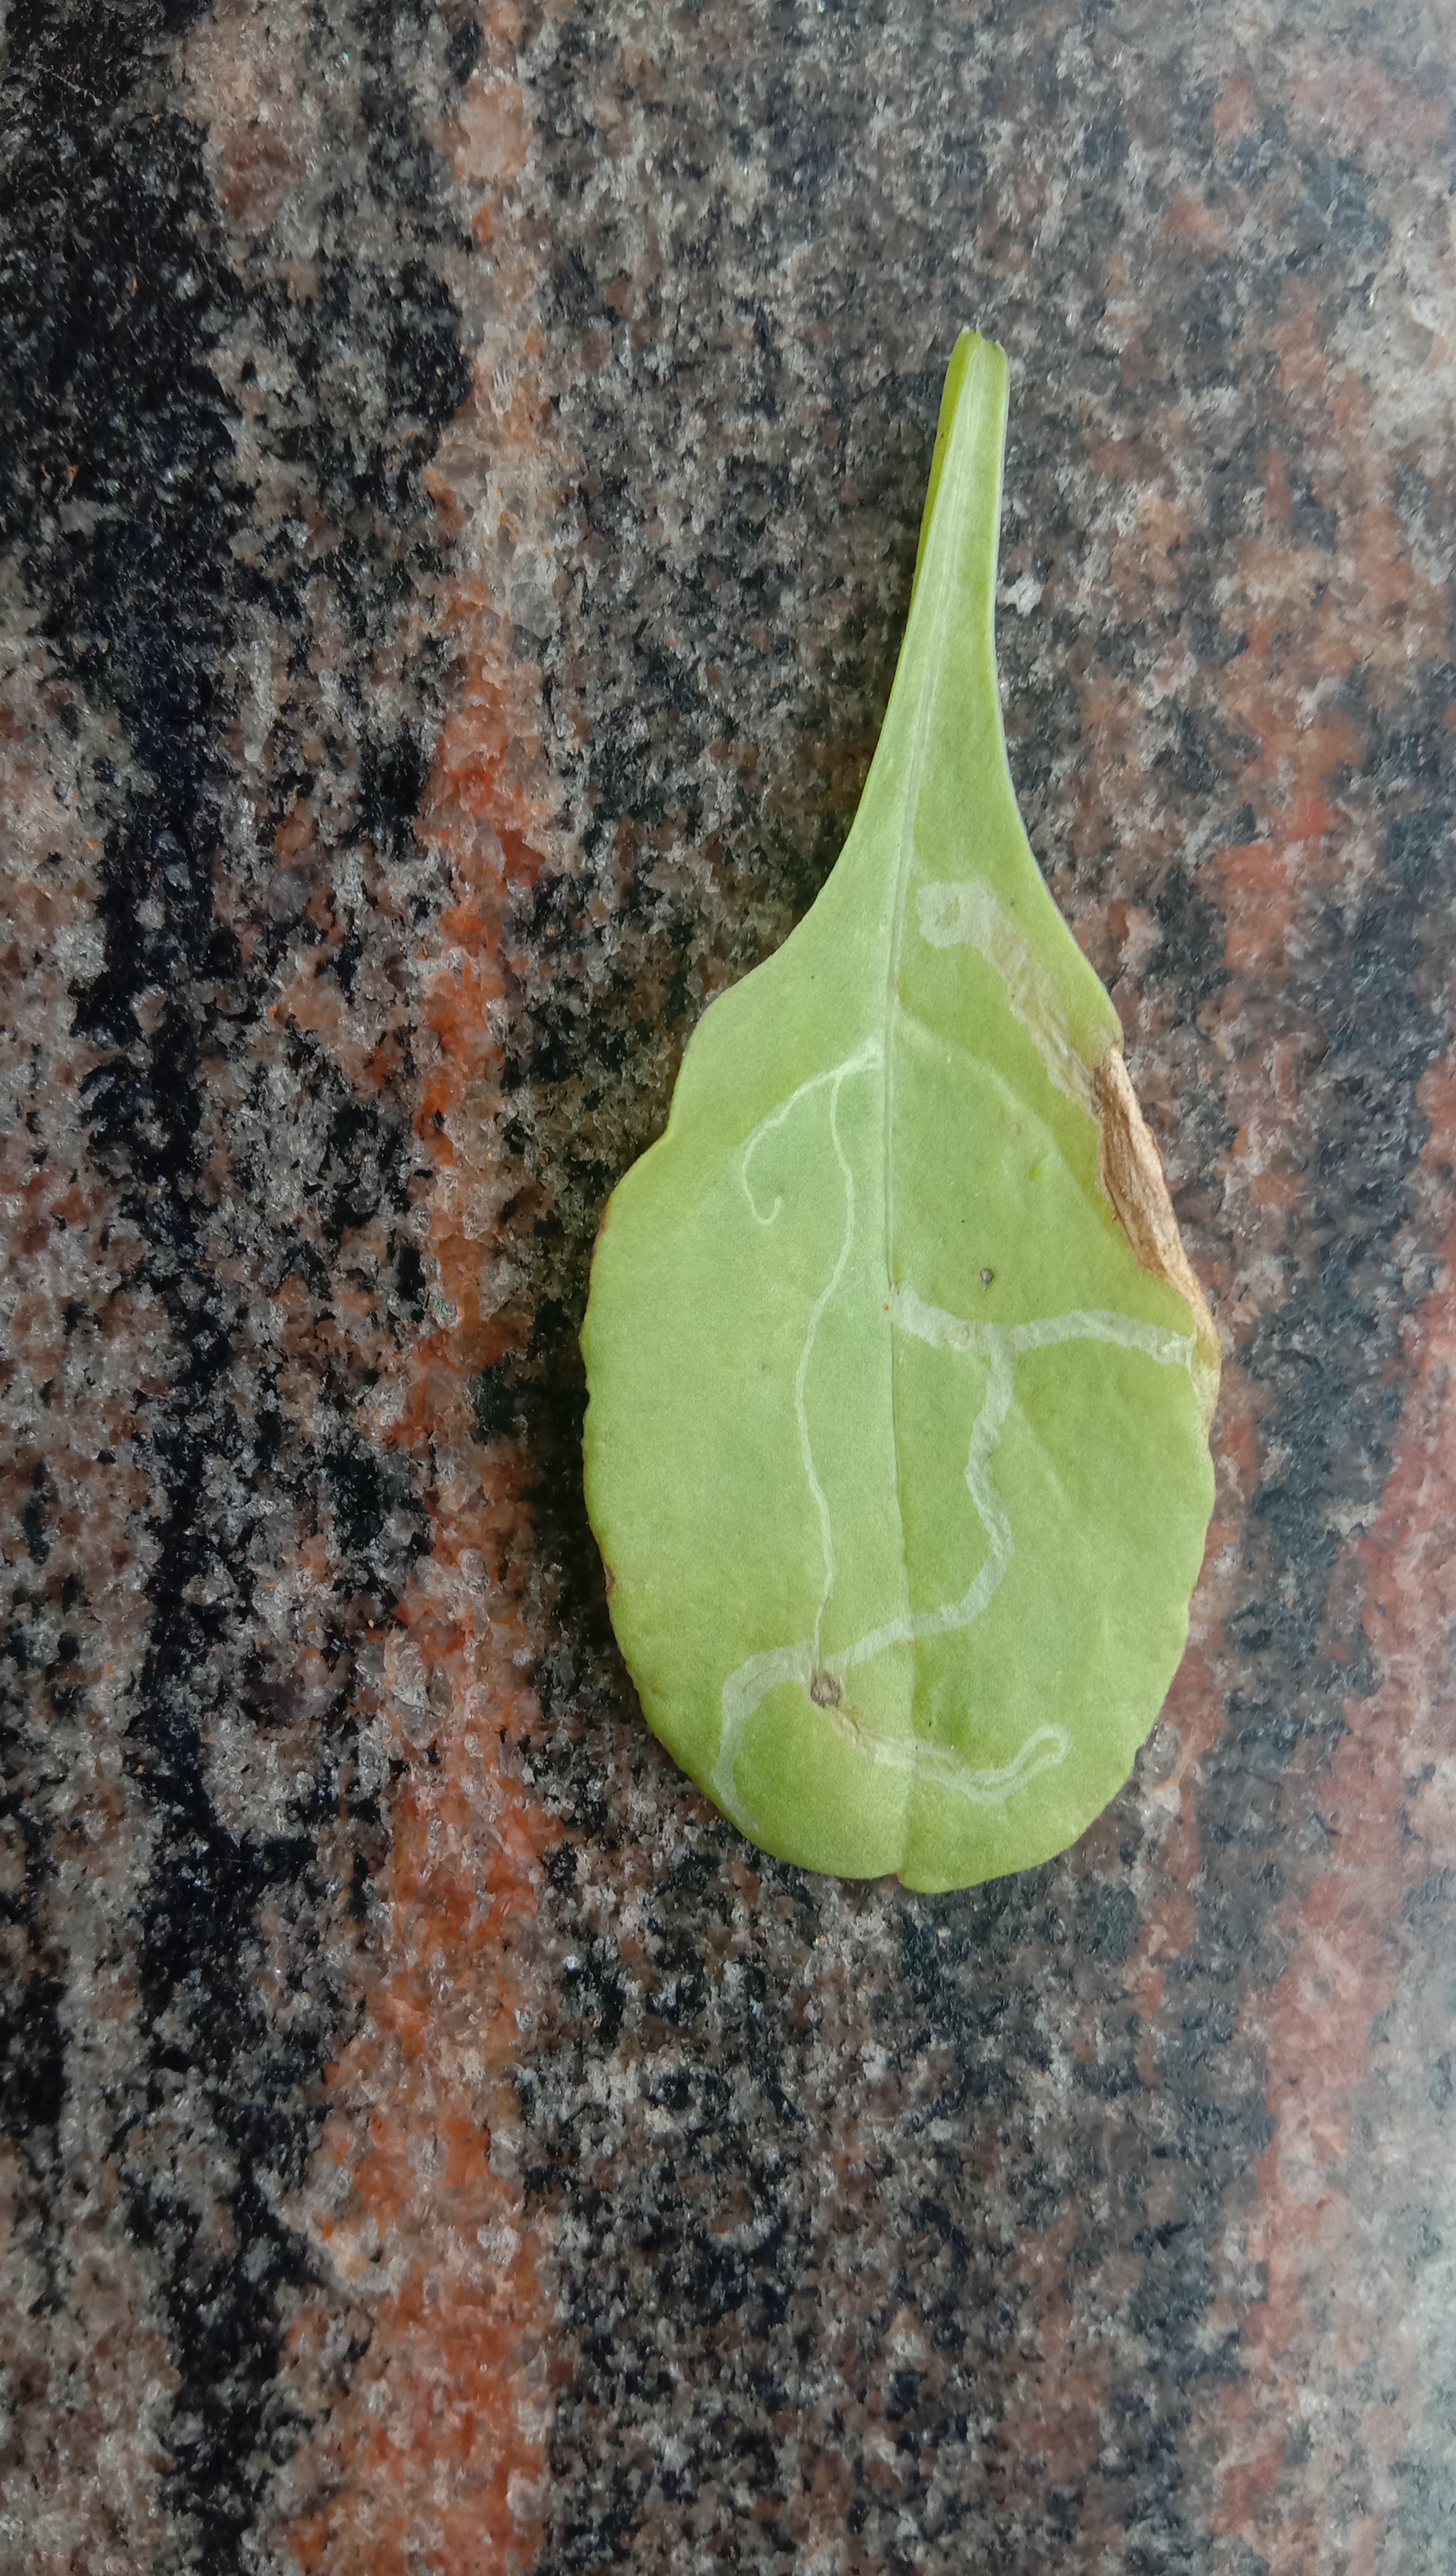
Plant: Palak(Spinach)